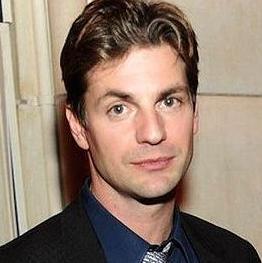
Age: 42